Ryan Vogelsong

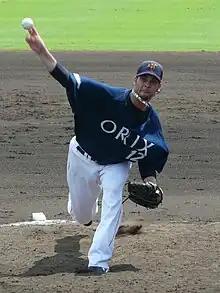
Vogelsong with the Orix Buffaloes in 2009

During the 2009–2010 off-season, Vogelsong made his way back to MLB and signed a minor league deal with the Philadelphia Phillies. He appeared in 25 games for the AAA Lehigh Valley IronPigs, posting a 2–5 record with a 4.91 ERA in 58.2 innings. He was released by the Phillies on July 15, 2010.